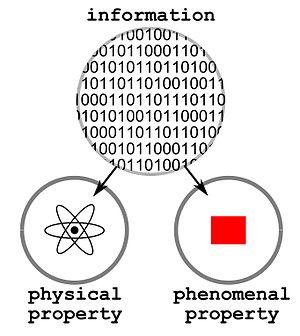
En philosophie, la théorie du double aspect est une conception épistémologique ou métaphysique s'appuyant sur l'idée que la conscience et la matière sont deux aspects complémentaires et irréductibles l'un à l'autre de la même réalité fondamentale. Celle-ci y est présentée le plus souvent comme un domaine ontologique sous-jacent se manifestant à parts égales sous les deux aspects, liés ensemble indissociablement, de la subjectivité et de l'objectivité. Ainsi, chaque individu pensant peut se connaître sous deux aspects : l'un « interne » et l'autre « externe », l'un psychologique et subjectif, l'autre physique et objectif. Leurs voies d'accès reposent respectivement sur l'introspection et sur l'observation scientifique.